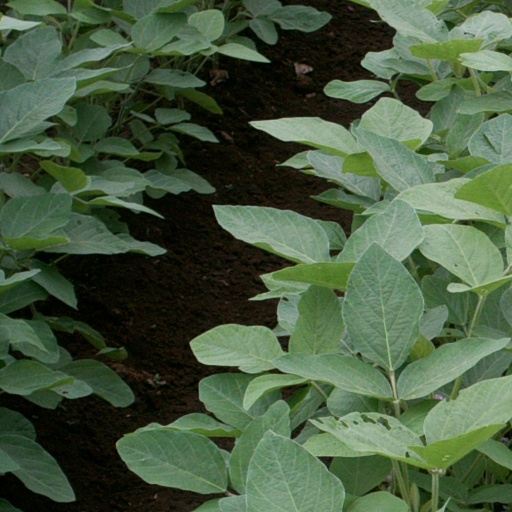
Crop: soybean